Soi Arab

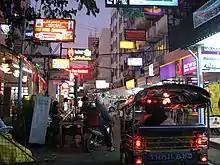
Soi Arab in 2009 showcasing the in Arab and English

Soi Arab, officially Soi Sukhumvit 3/1 and also called Arab Street, is an alleyway (soi) in Bangkok, located between Soi Sukhumvit 3 and Soi Sukhumvit 5. The area is named after the fact that the area is mostly occupied by Middle Eastern visitors and expatriates, with numerous Arab restaurants and shops. It is located not far from the Nana Plaza nightlife area and the Grace Hotel, which is popular among Arabs. Several restaurants in the area offer outdoors water pipe smoking, and shops offer expensive agarwood for sale.